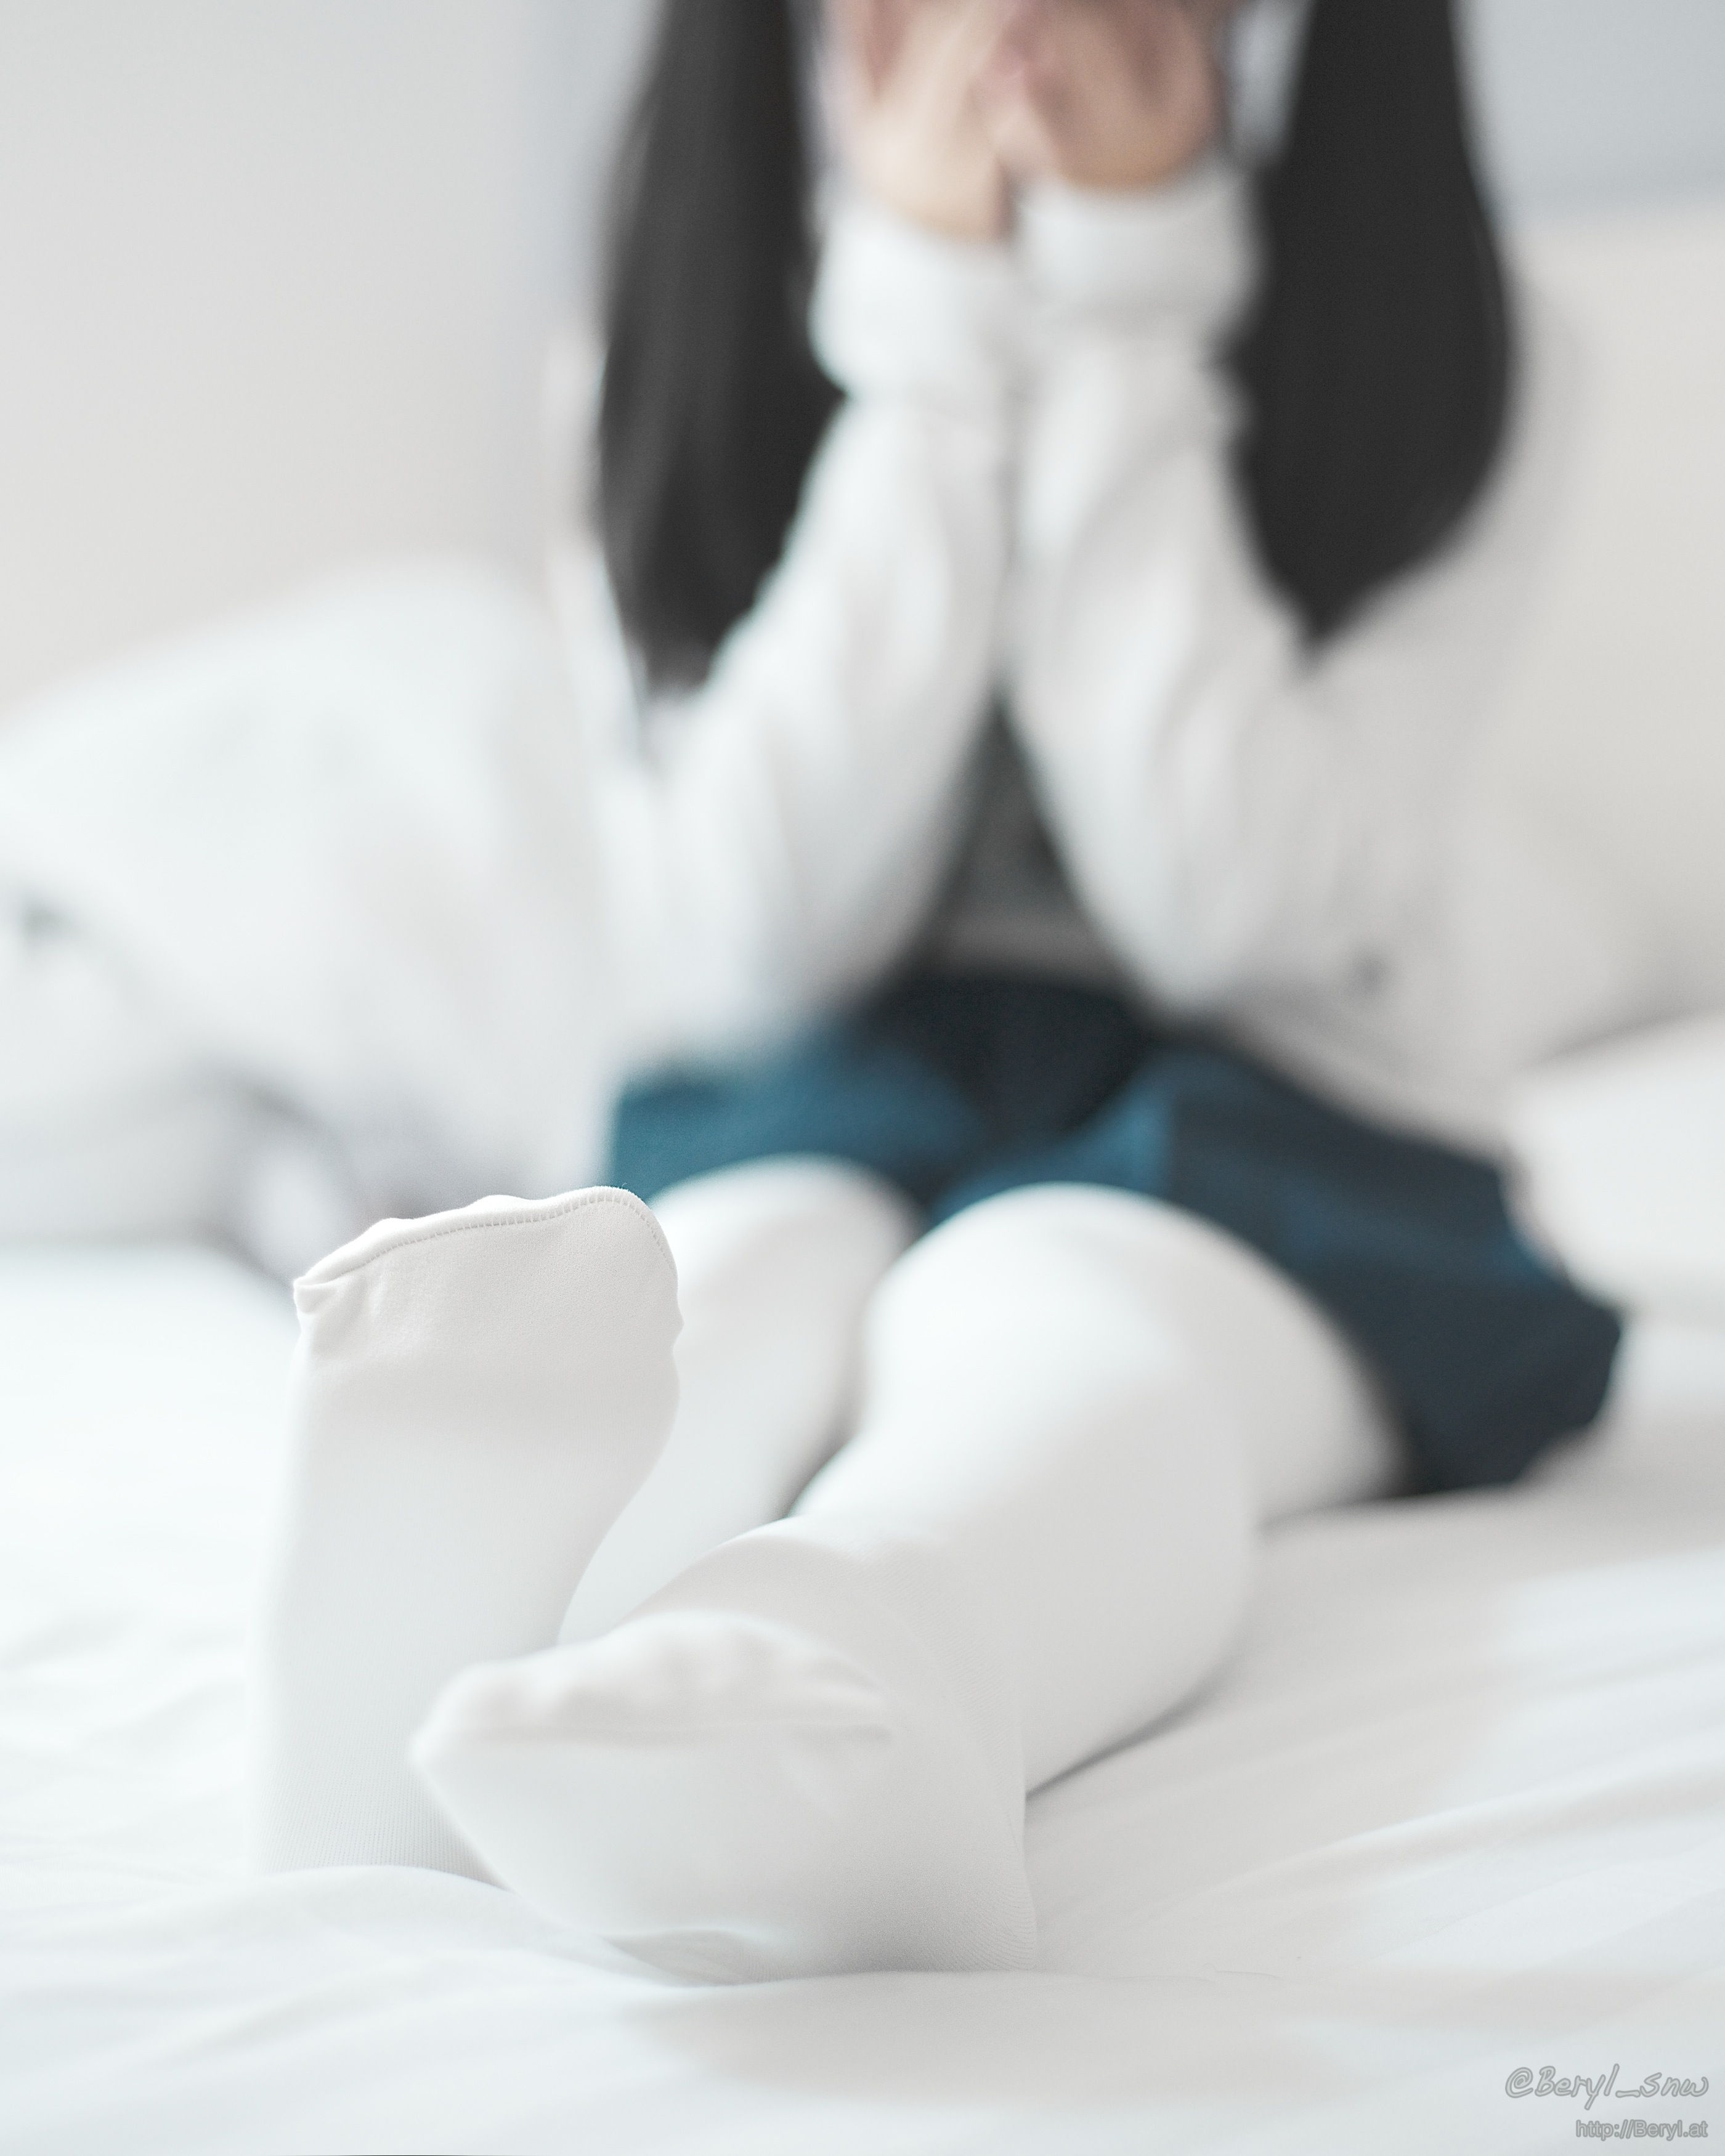
hand, winter, light, girl, white, warm, feet, leg, portrait, finger, foot, sitting, clean, nikon, room, toy, 50mm, legs, tiny, faceless, uniform, school, soft, skirt, organ, longhair, socks, tights, pantyhose, teenage, twintail, d800e, afnikkor50mmf18d, opaque, thick, sense, human positions